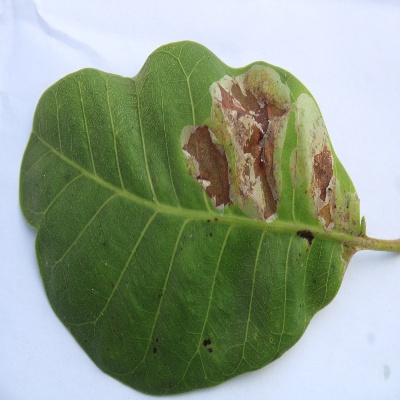
Crop: Cashew
Condition: leaf miner